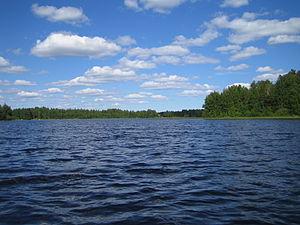
Paltamo est une municipalité du centre-nord de la Finlande, dans la région du Kainuu.
Le Kivesjärvi, littéralement « lac du testicule », est un lac finlandais situé dans la région de Kainuu de la province d'Oulu.